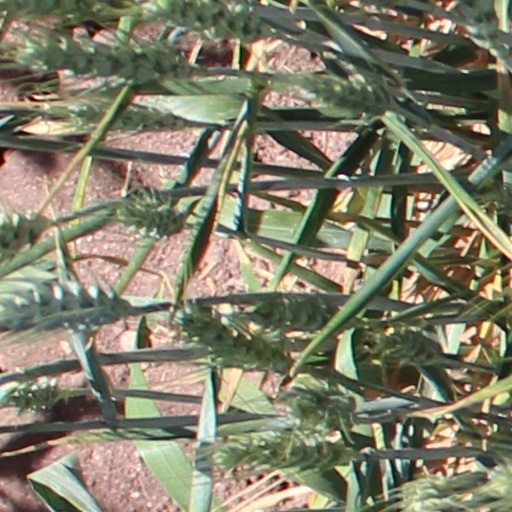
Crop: wheat